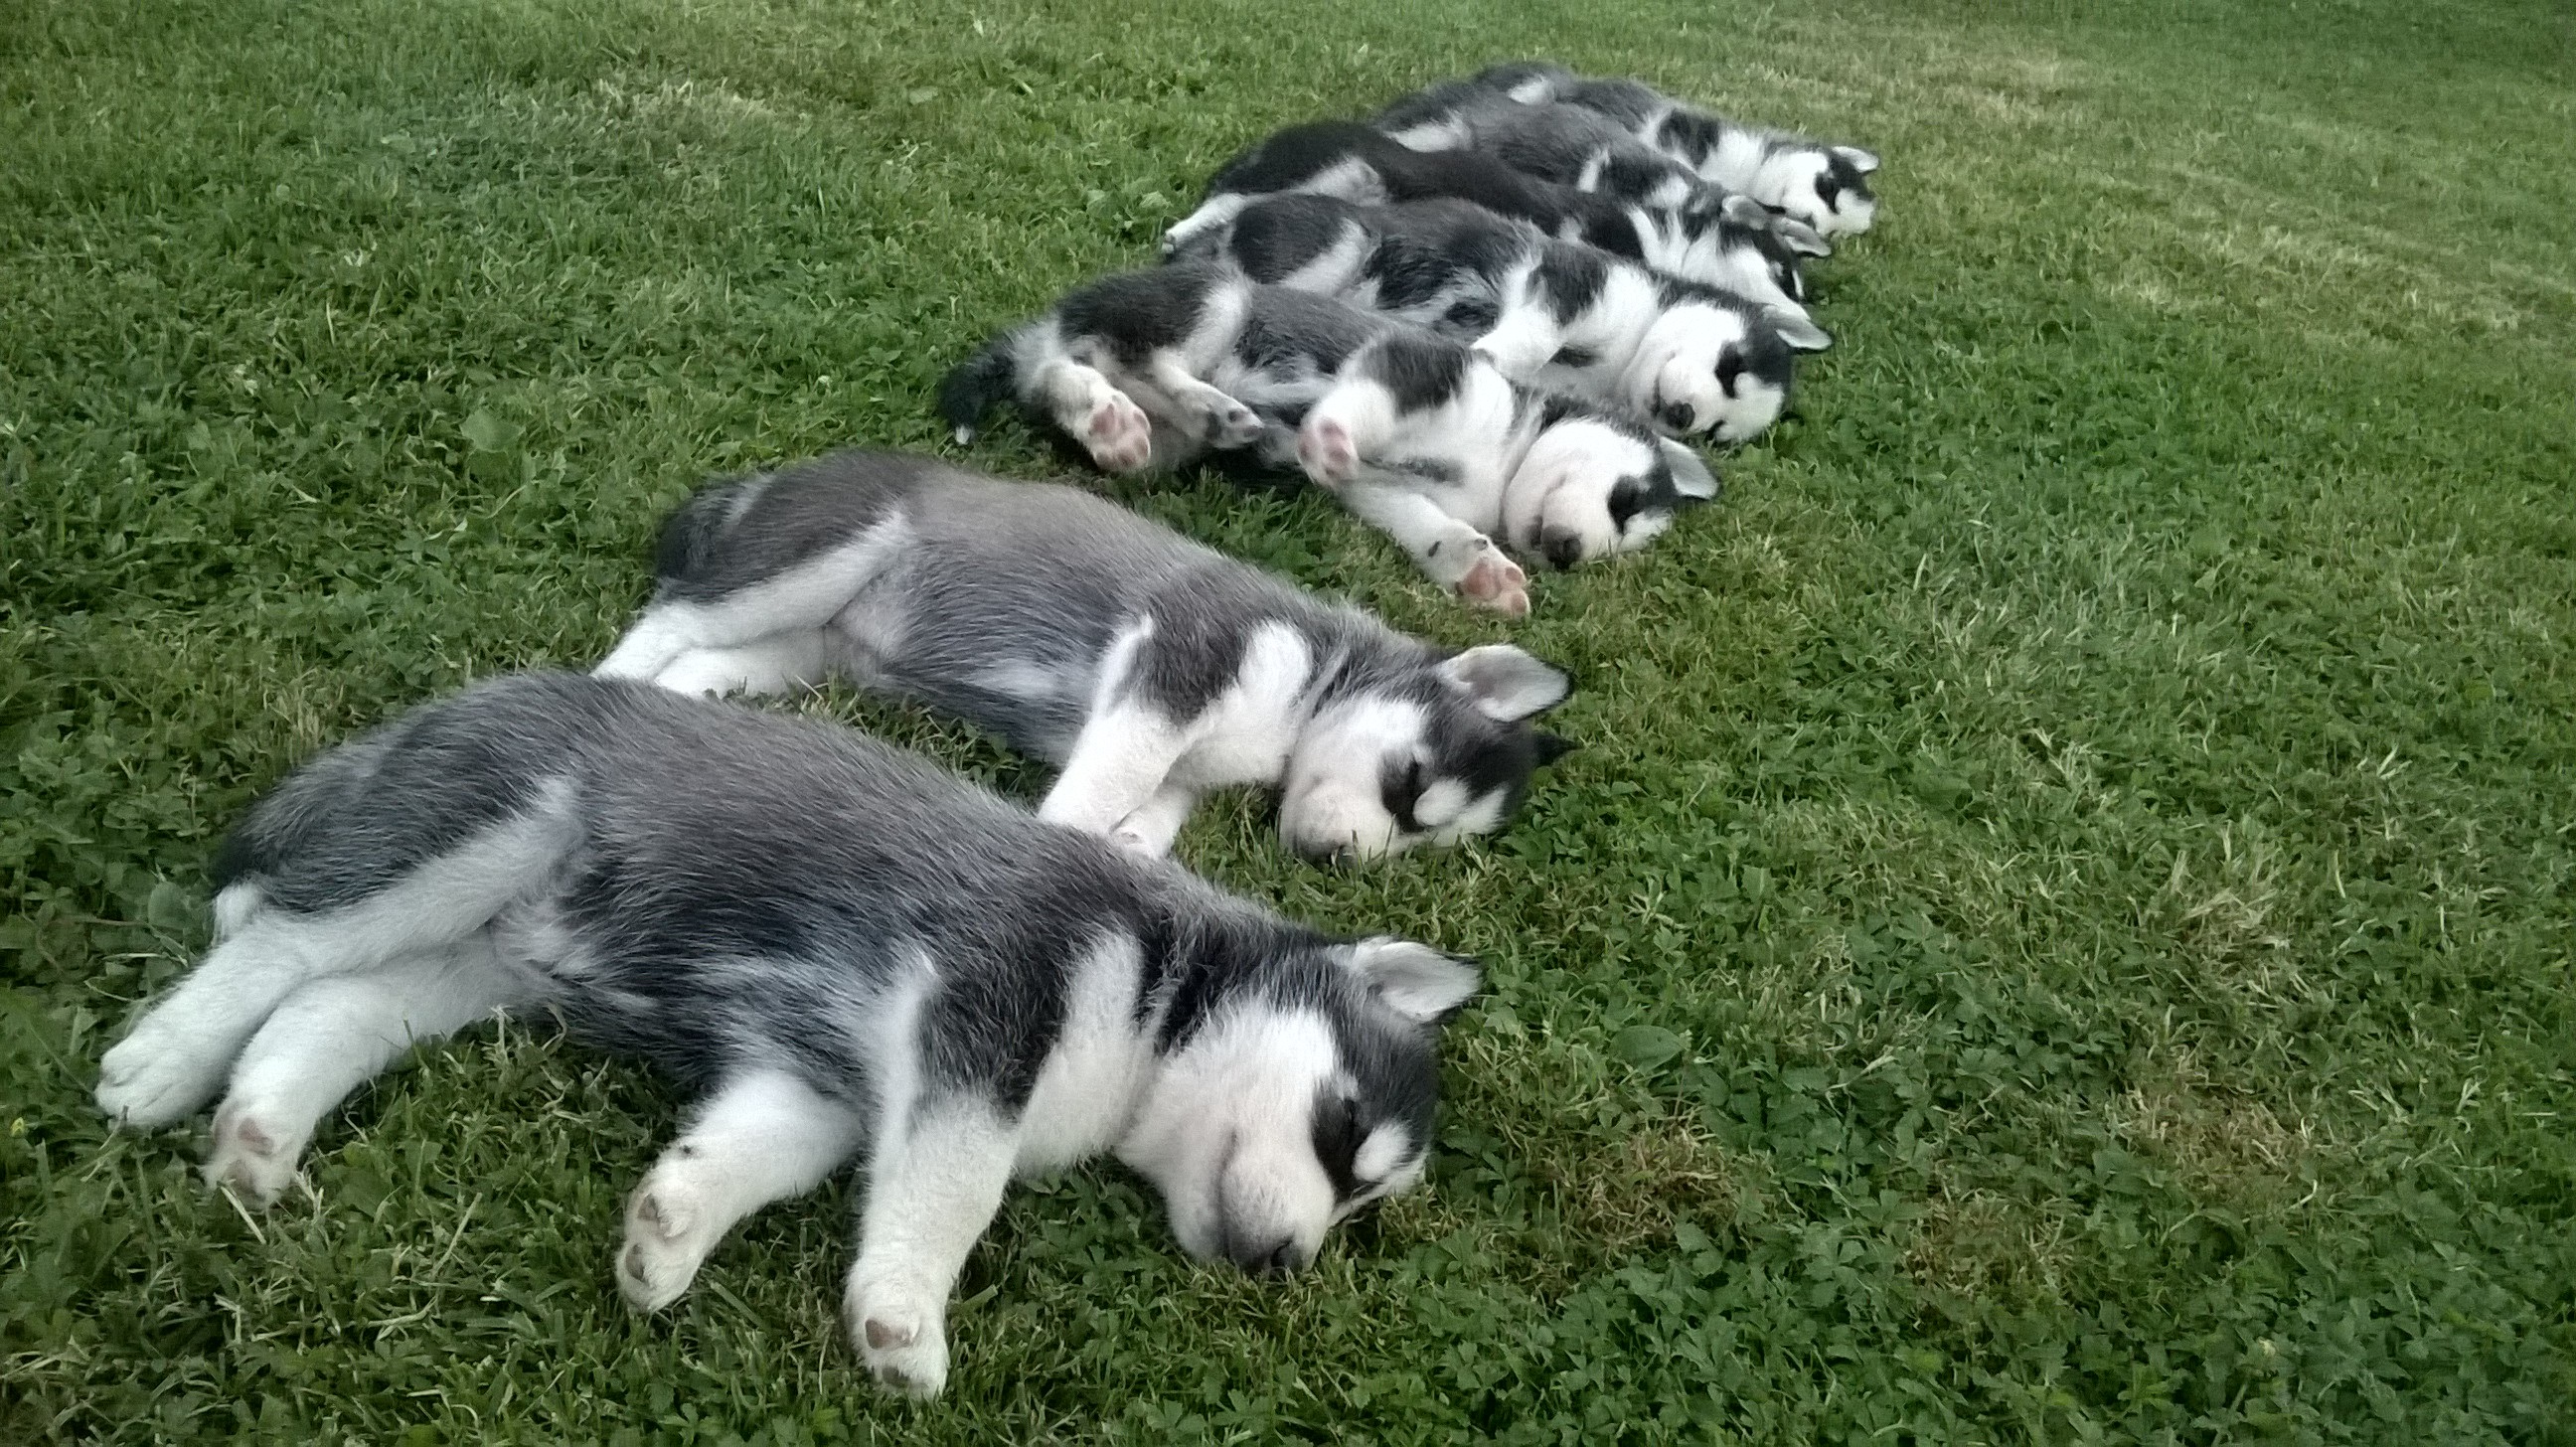
grass, outdoor, puppy, dog, animal, cute, pet, young, small, mammal, husky, vertebrate, siberian, dog breed, doggy, puppies, pedigree, sled dog, siberian husky, alaskan malamute, dog like mammal, dog breed group, east siberian laika